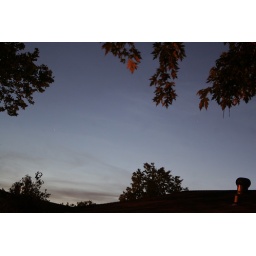
The night sky through trees in my backyard.